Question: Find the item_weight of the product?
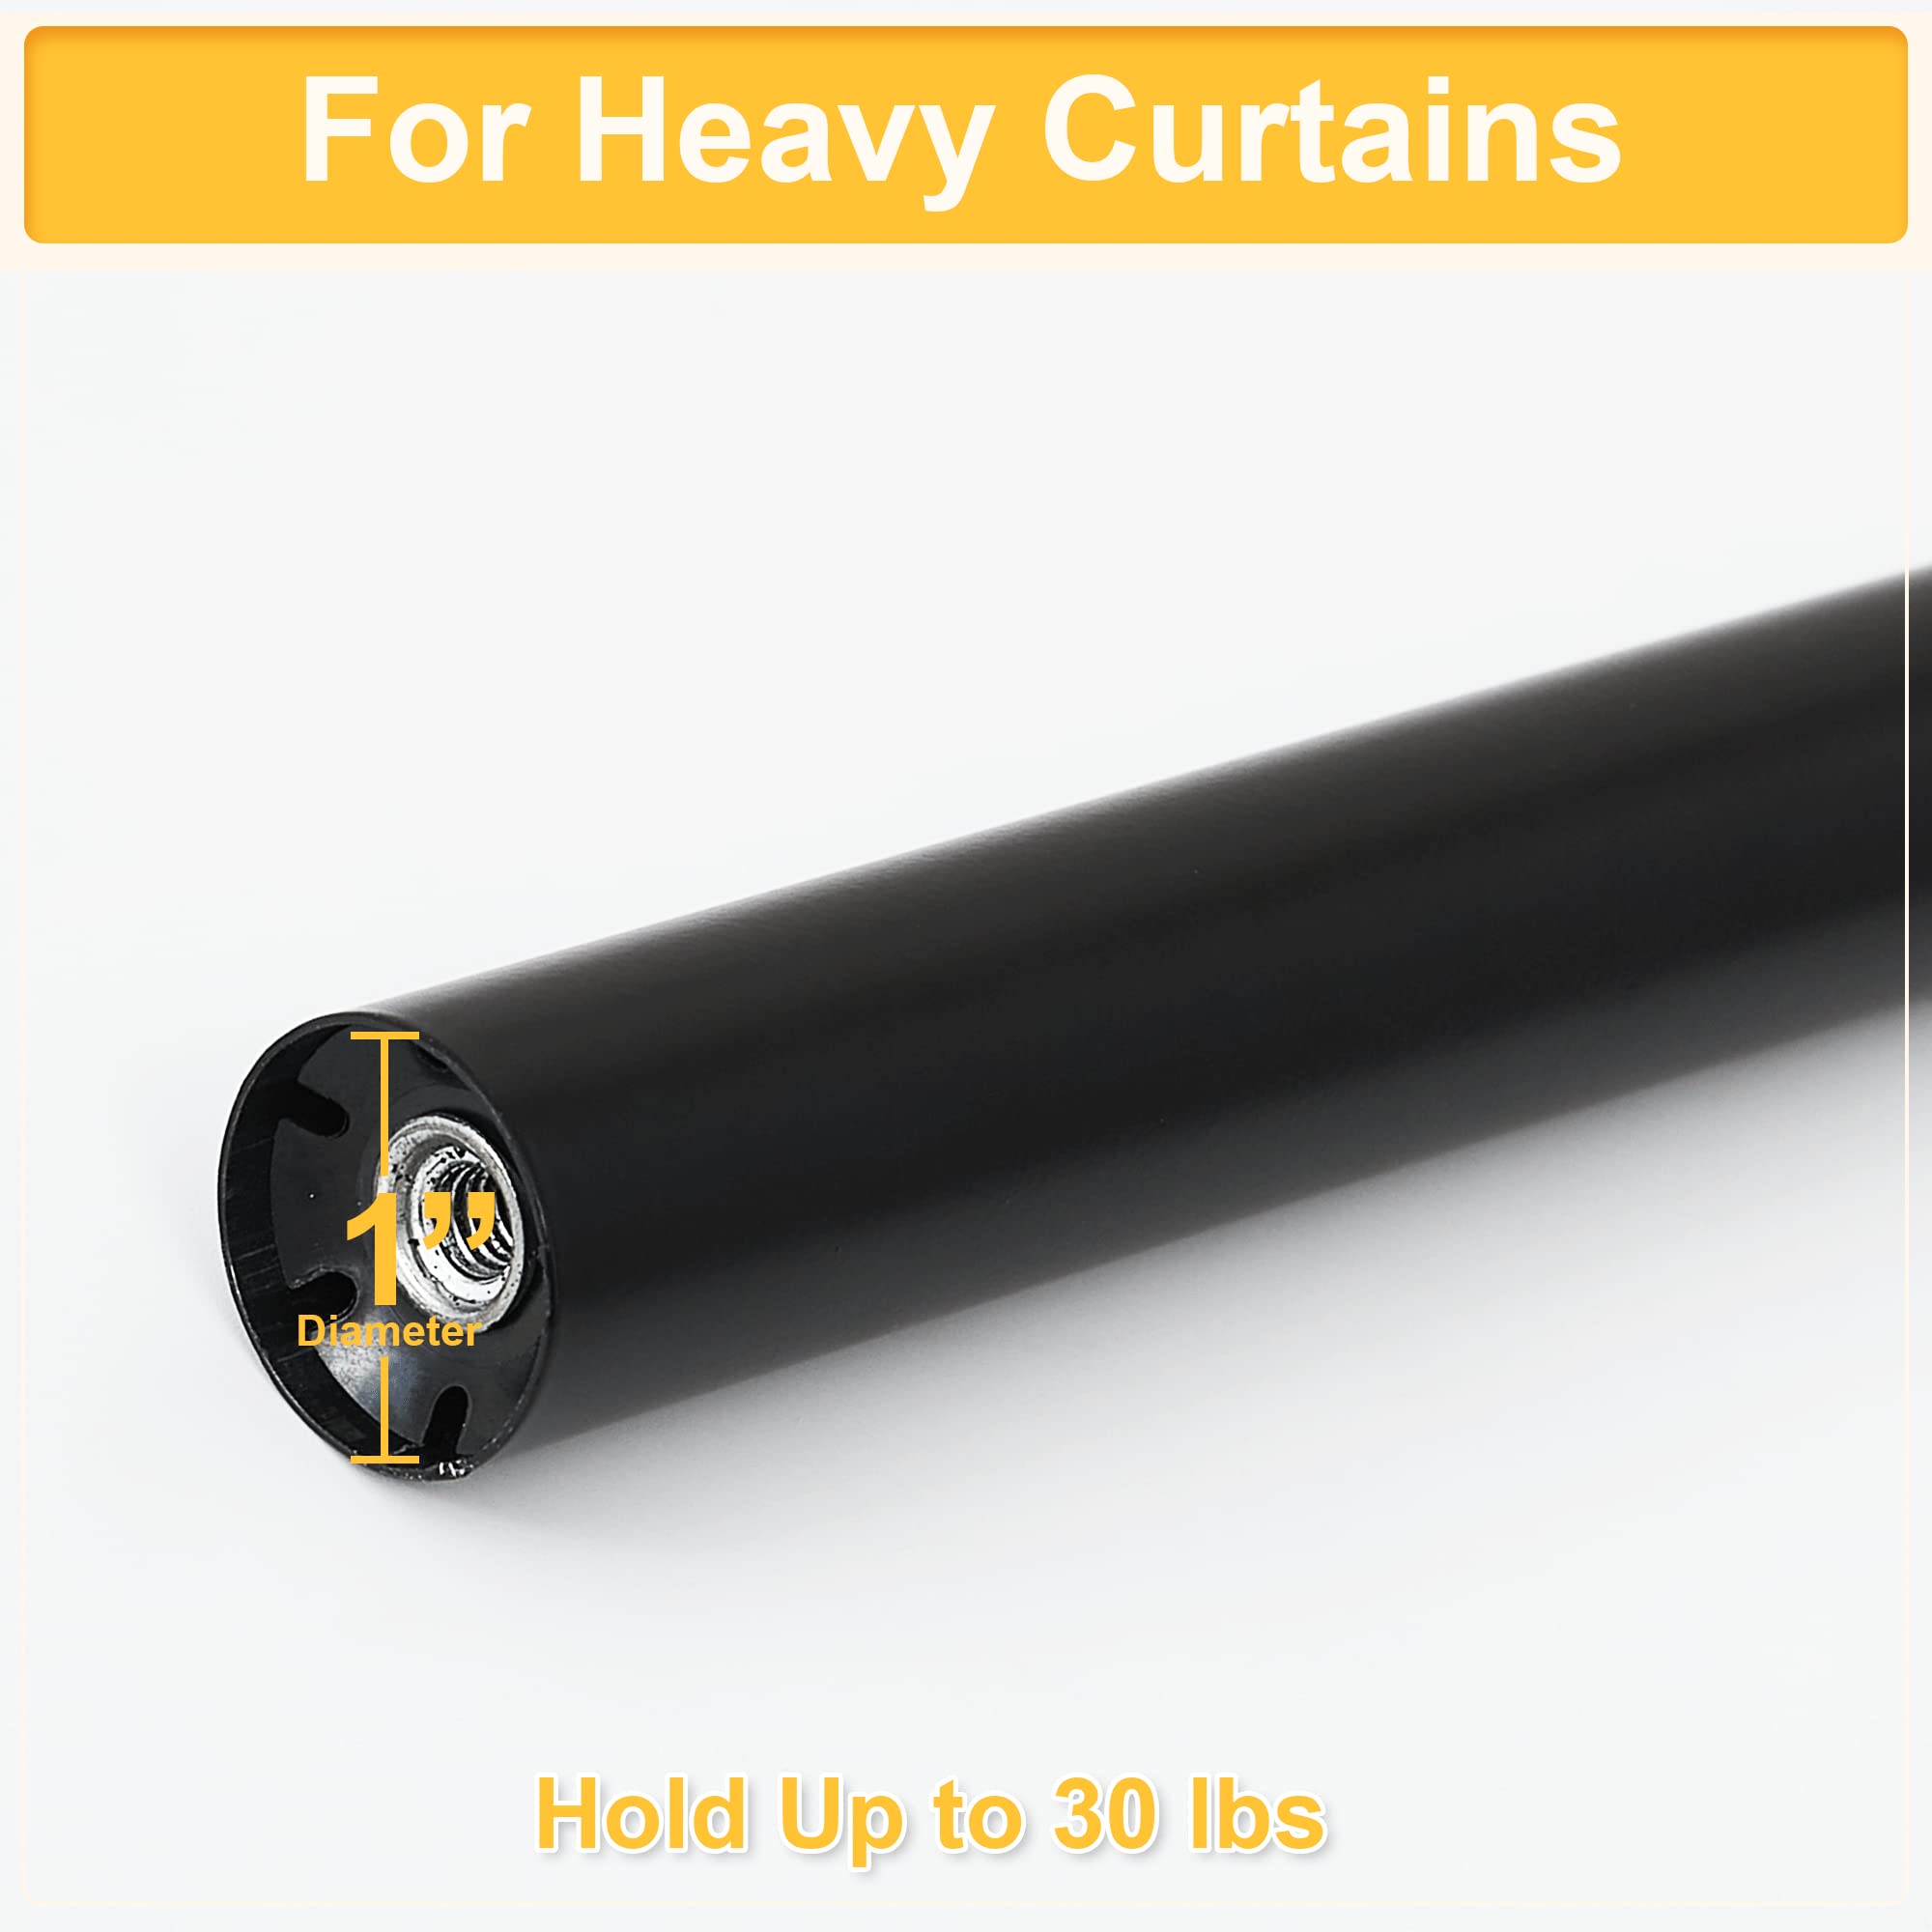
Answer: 30.0 pound